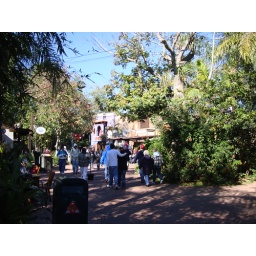
walking around animal kingdom